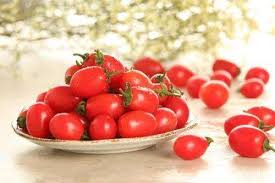
Waste category: biological